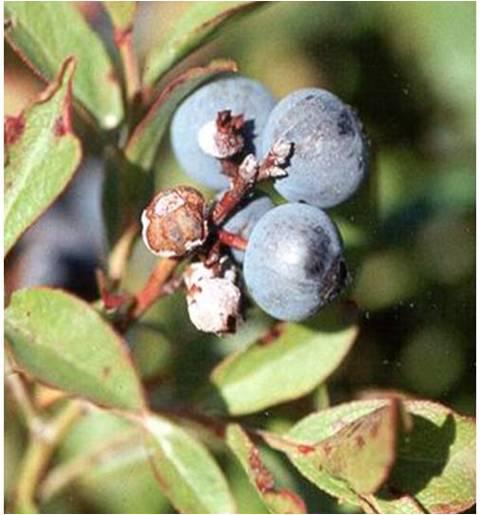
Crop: blueberry
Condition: mummy_berry